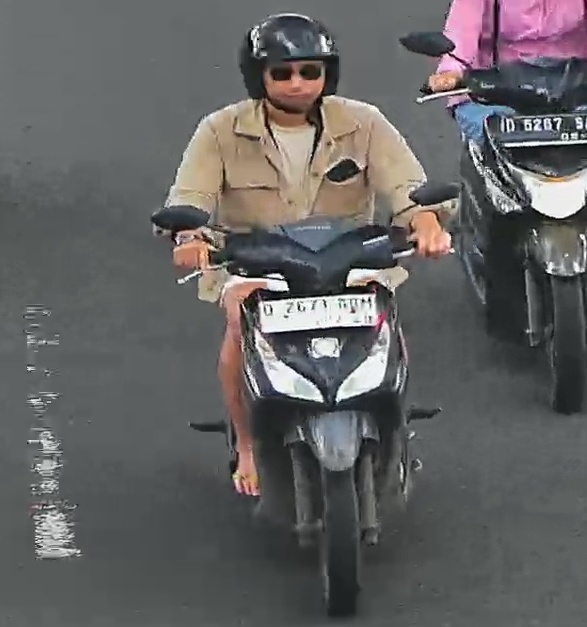
person-with-helmet: 1
person-without-helmet: 0